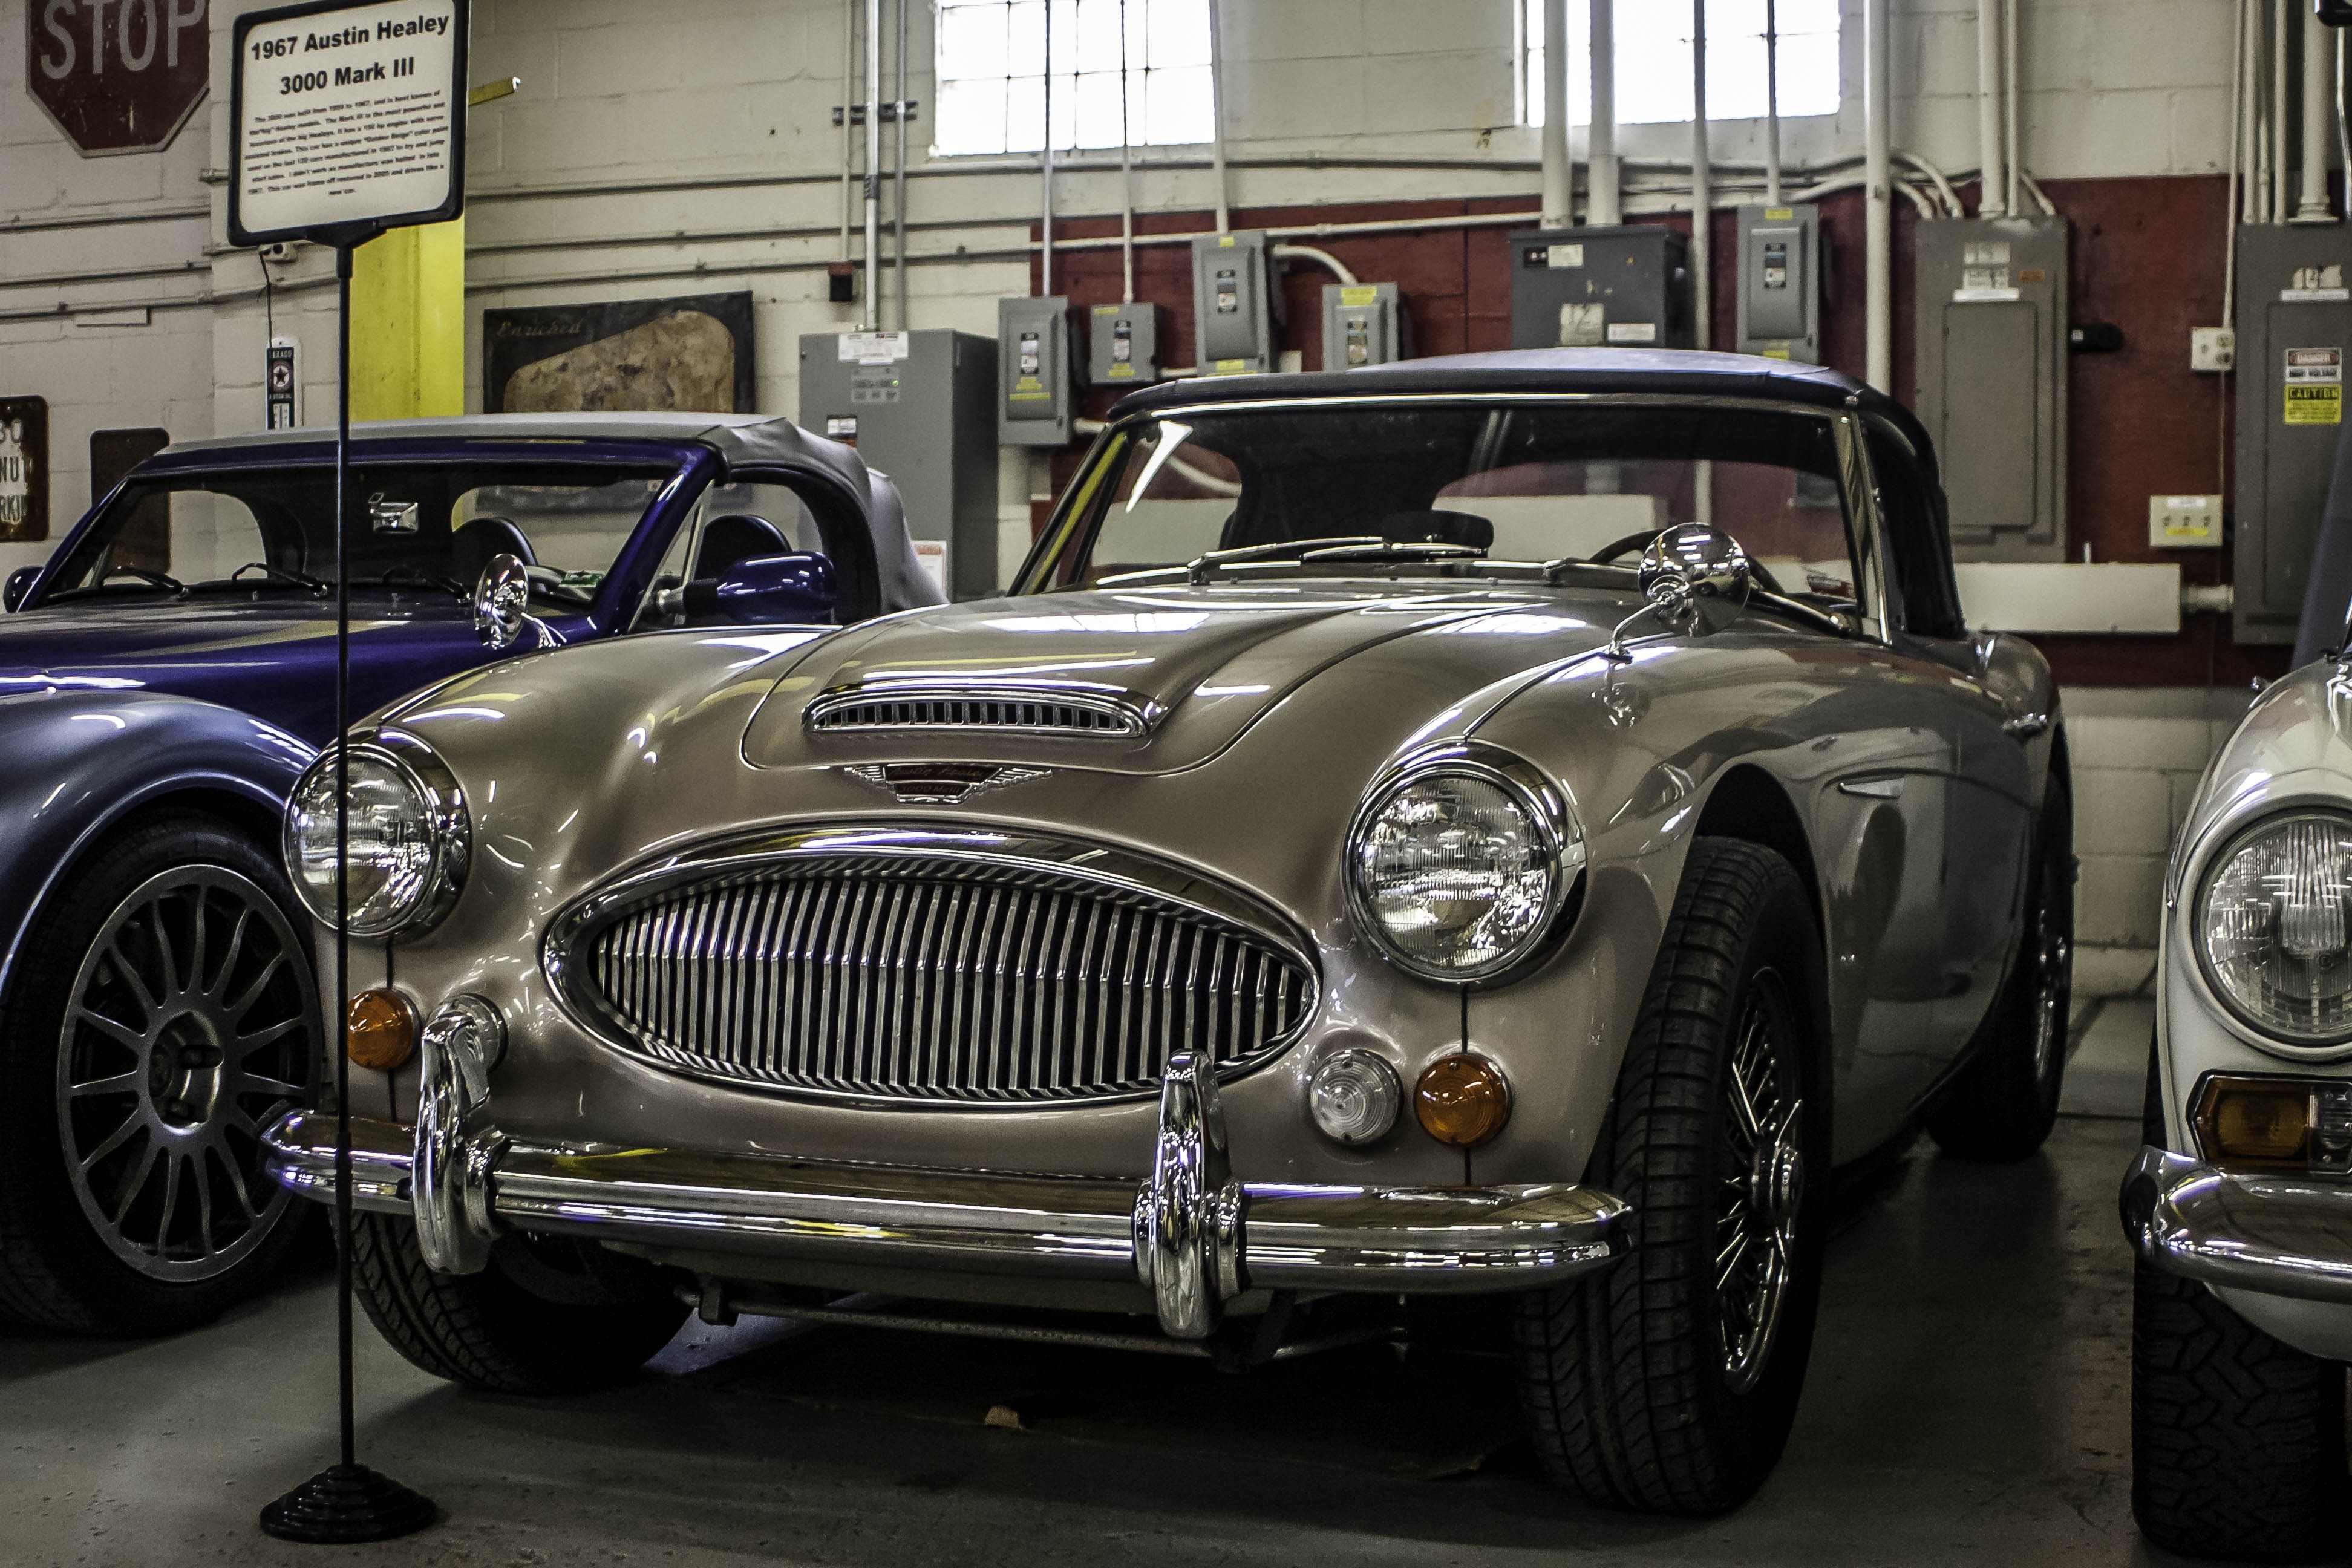
car, vintage, automobile, retro, old, transportation, transport, vehicle, drive, auto, classic car, automotive, sports car, vintage car, chrome, cool, sixties, english, classic, convertible, roadster, coupe, austin, cabriolet, stylish, antique car, land vehicle, touring car, two door, healey, automotive design, austin healey 3000, aston martin db2, austin healey 100